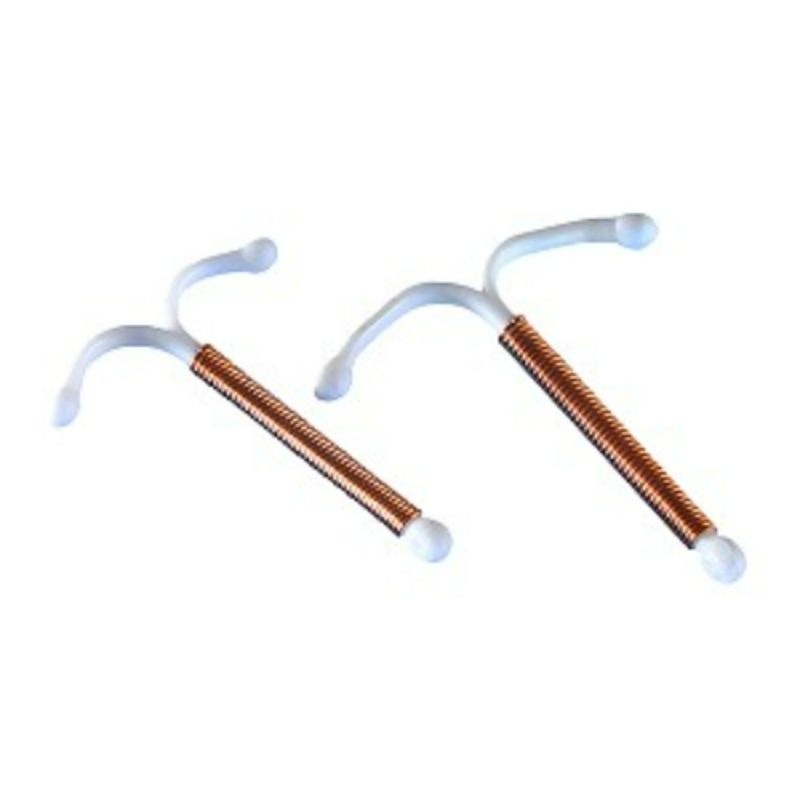
Novaplus T 380 Ag Normal (Cu380+Ag) Intrauterine Device 1 PC
Intrauterine Device. For Contracepion
Brand: NOVAPLUS
Category: Health & Beauty > Health Care > Contraceptive Cases